No. 249 Squadron RAF

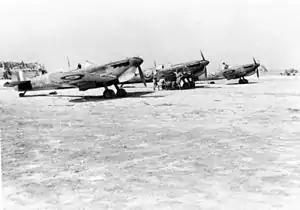
Spitfires 249 Sqn at RAF Ta Kali 1942

No. 249 (Gold Coast) Squadron RAF was a Royal Air Force squadron, active in the sea-patrol, fighter and bomber roles during its existence. It was one of the top scoring fighter squadrons of the RAF in World War II.